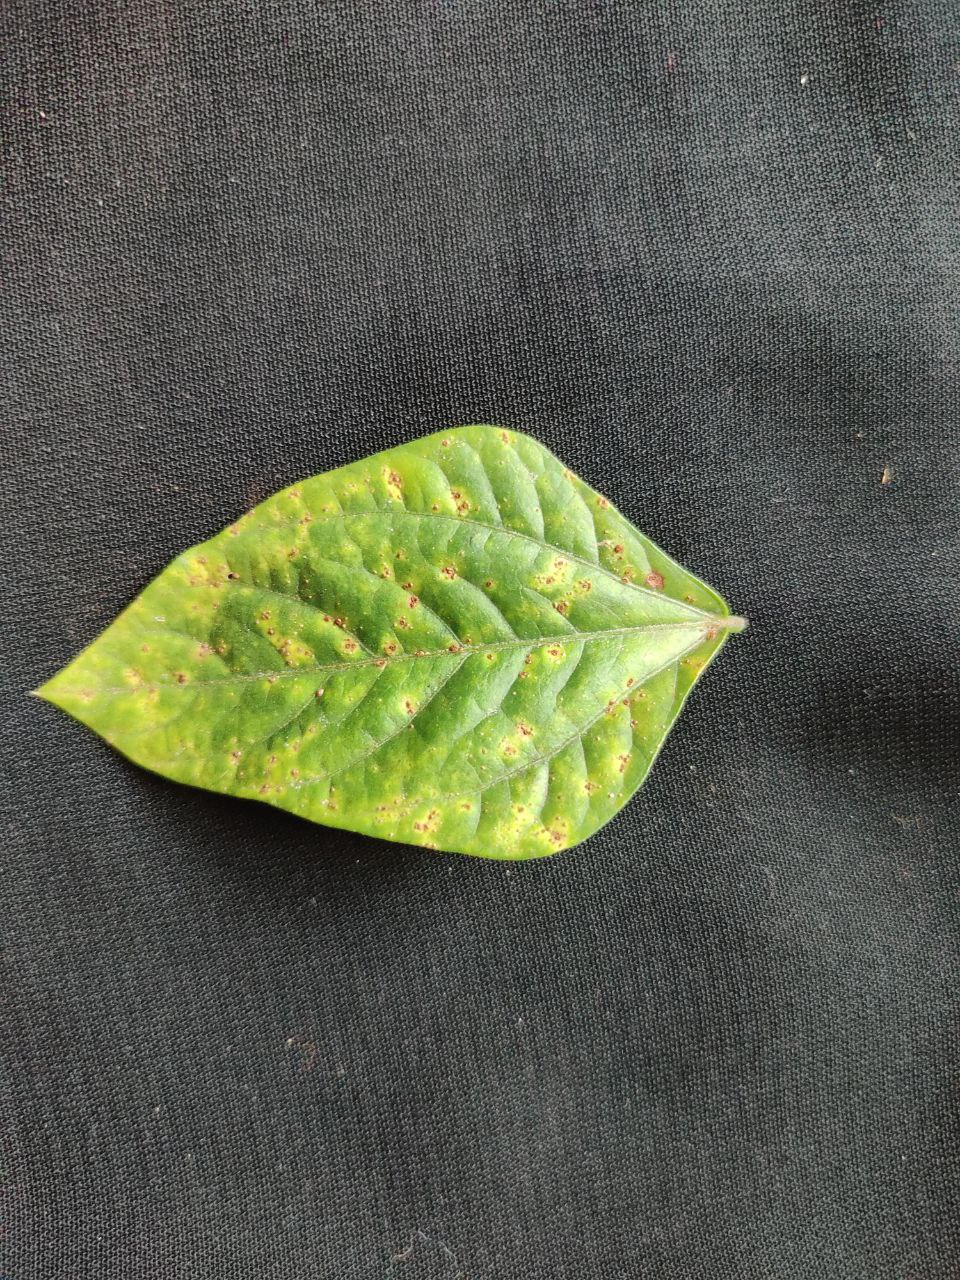
Crop: cowpea
Leaf condition: Septoria leaf spot